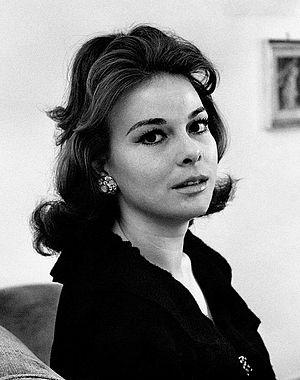
Gabriella Pallotta née à Rome le 6 octobre 1938 est une actrice italienne active jusqu'à la seconde moitié des années 1970.